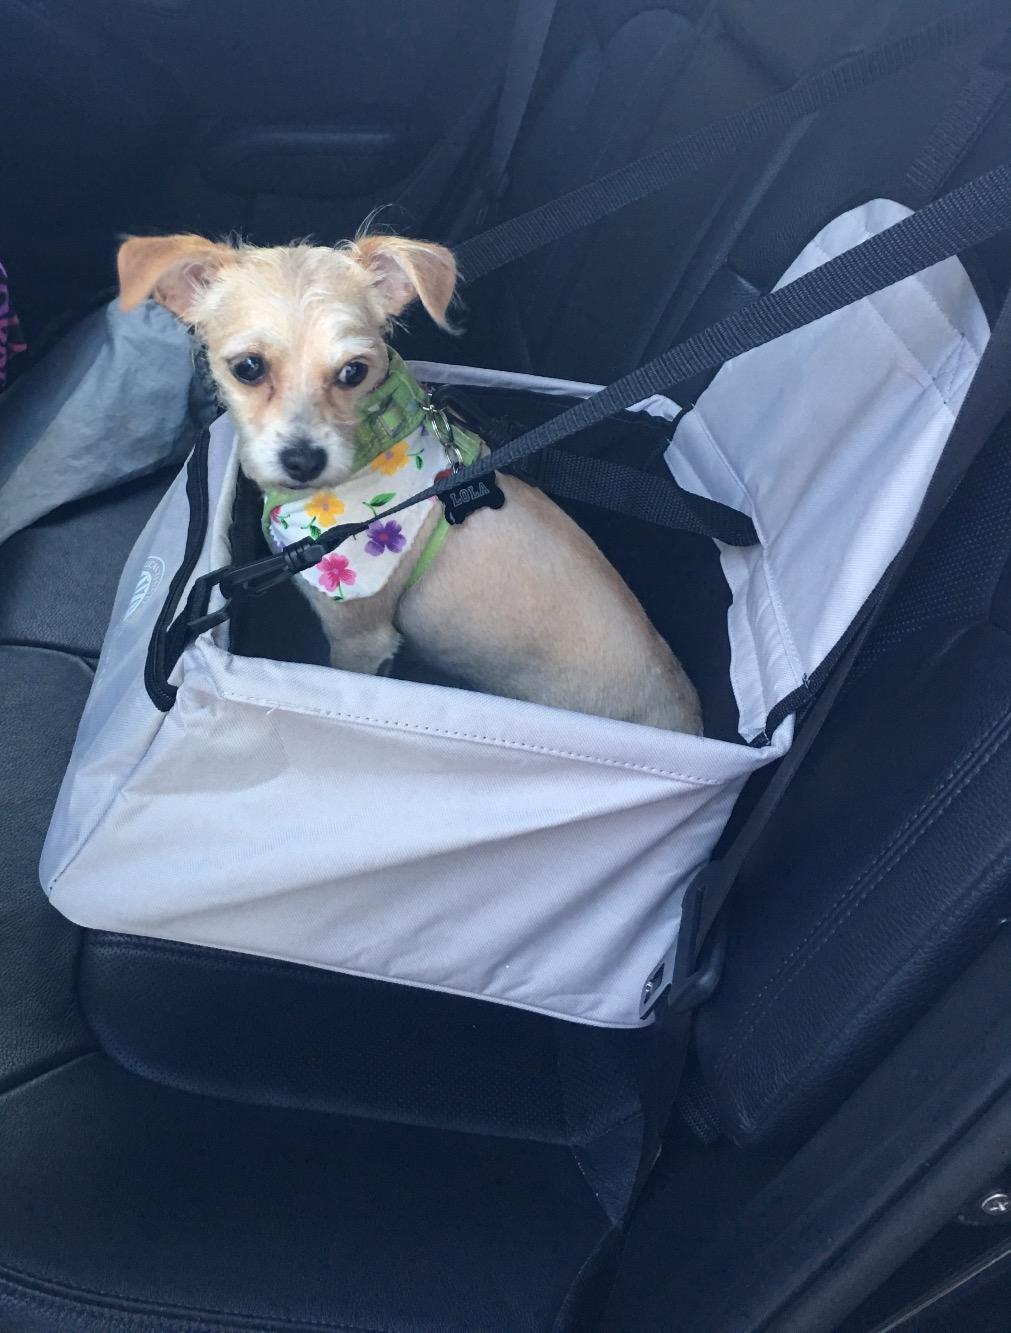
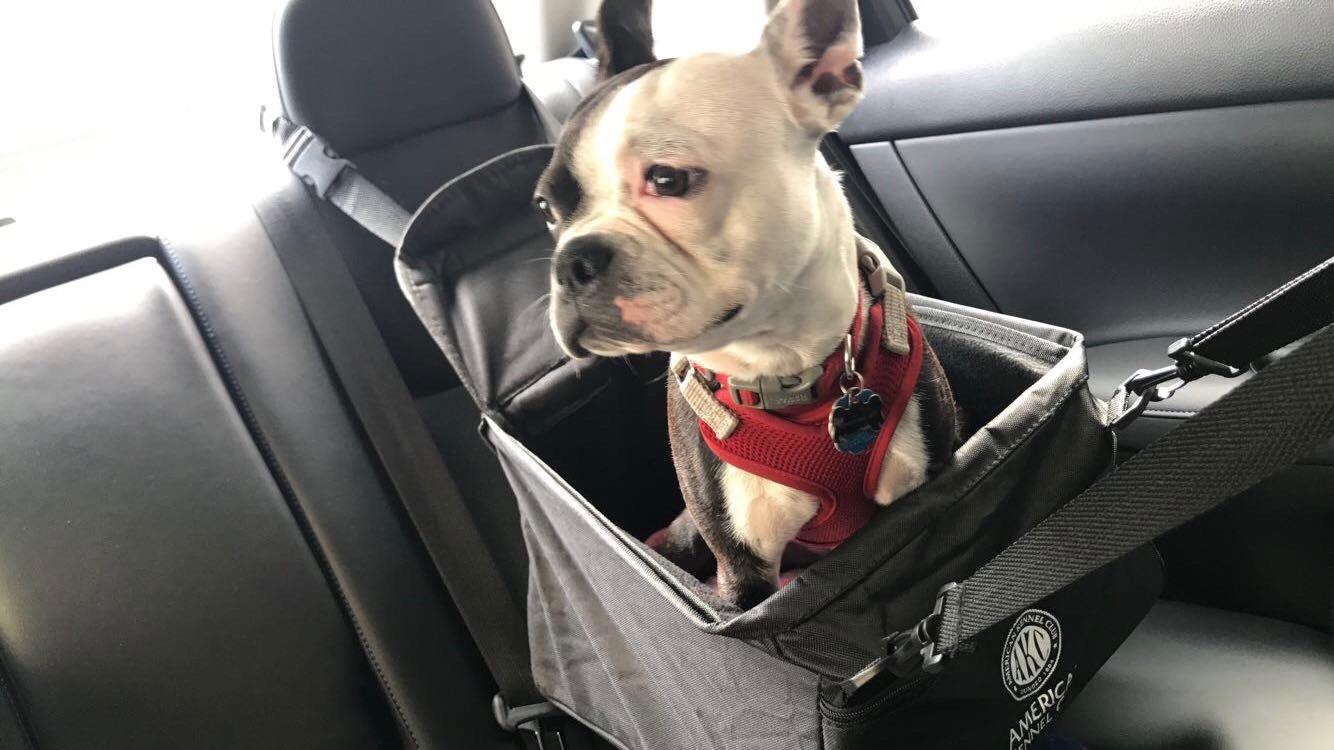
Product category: items_kennel
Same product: no